Sirenum Fossae

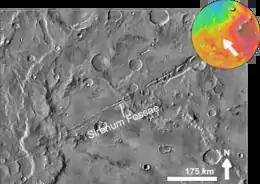
Part of Sirenum Fossae based on THEMIS day-time image

Sirenum Fossae is a long trough in several quadrangles including Memnonia quadrangle and Phaethontis quadrangle of Mars, centered at 35.57° south latitude and 197.26° west longitude. Sirenum Fossae is 2,735 km long and was named after a classical albedo feature name. Troughs on Mars like this one are called Fossae. Sirenum Fossae is believed to have formed by movement along a pair of faults causing a center section to drop down. This kind of feature is called a graben.